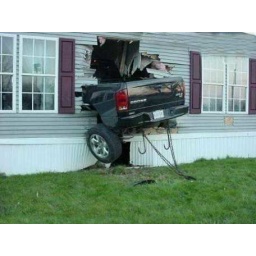
car in house